Combat Organization of the Socialist Revolutionary Party

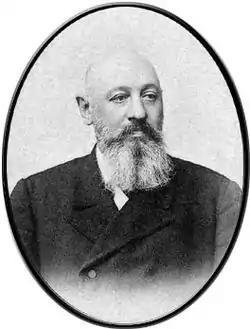
Dmitry Sipyagin

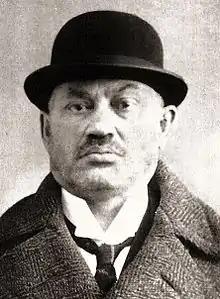
Yevno Azef

The Combat Organization's first terrorist act was the assassination of the Minister of the Interior, Dmitry Sipyagin, on 2 April 1902 in Saint Petersburg. Stepan Balmashev, dressed in an aide-de-camp's uniform, shot Sipyagin point-blank in the Mariinsky Palace. This act demonstrated the perpetrators' disregard for the theoretical principle that terror was auxiliary to mass mobilization and highlighted their alienation from the party, as the SR Central Committee formally adopted this independent action as a party deed and declared the Combat Organization part of the PSR only after its success.